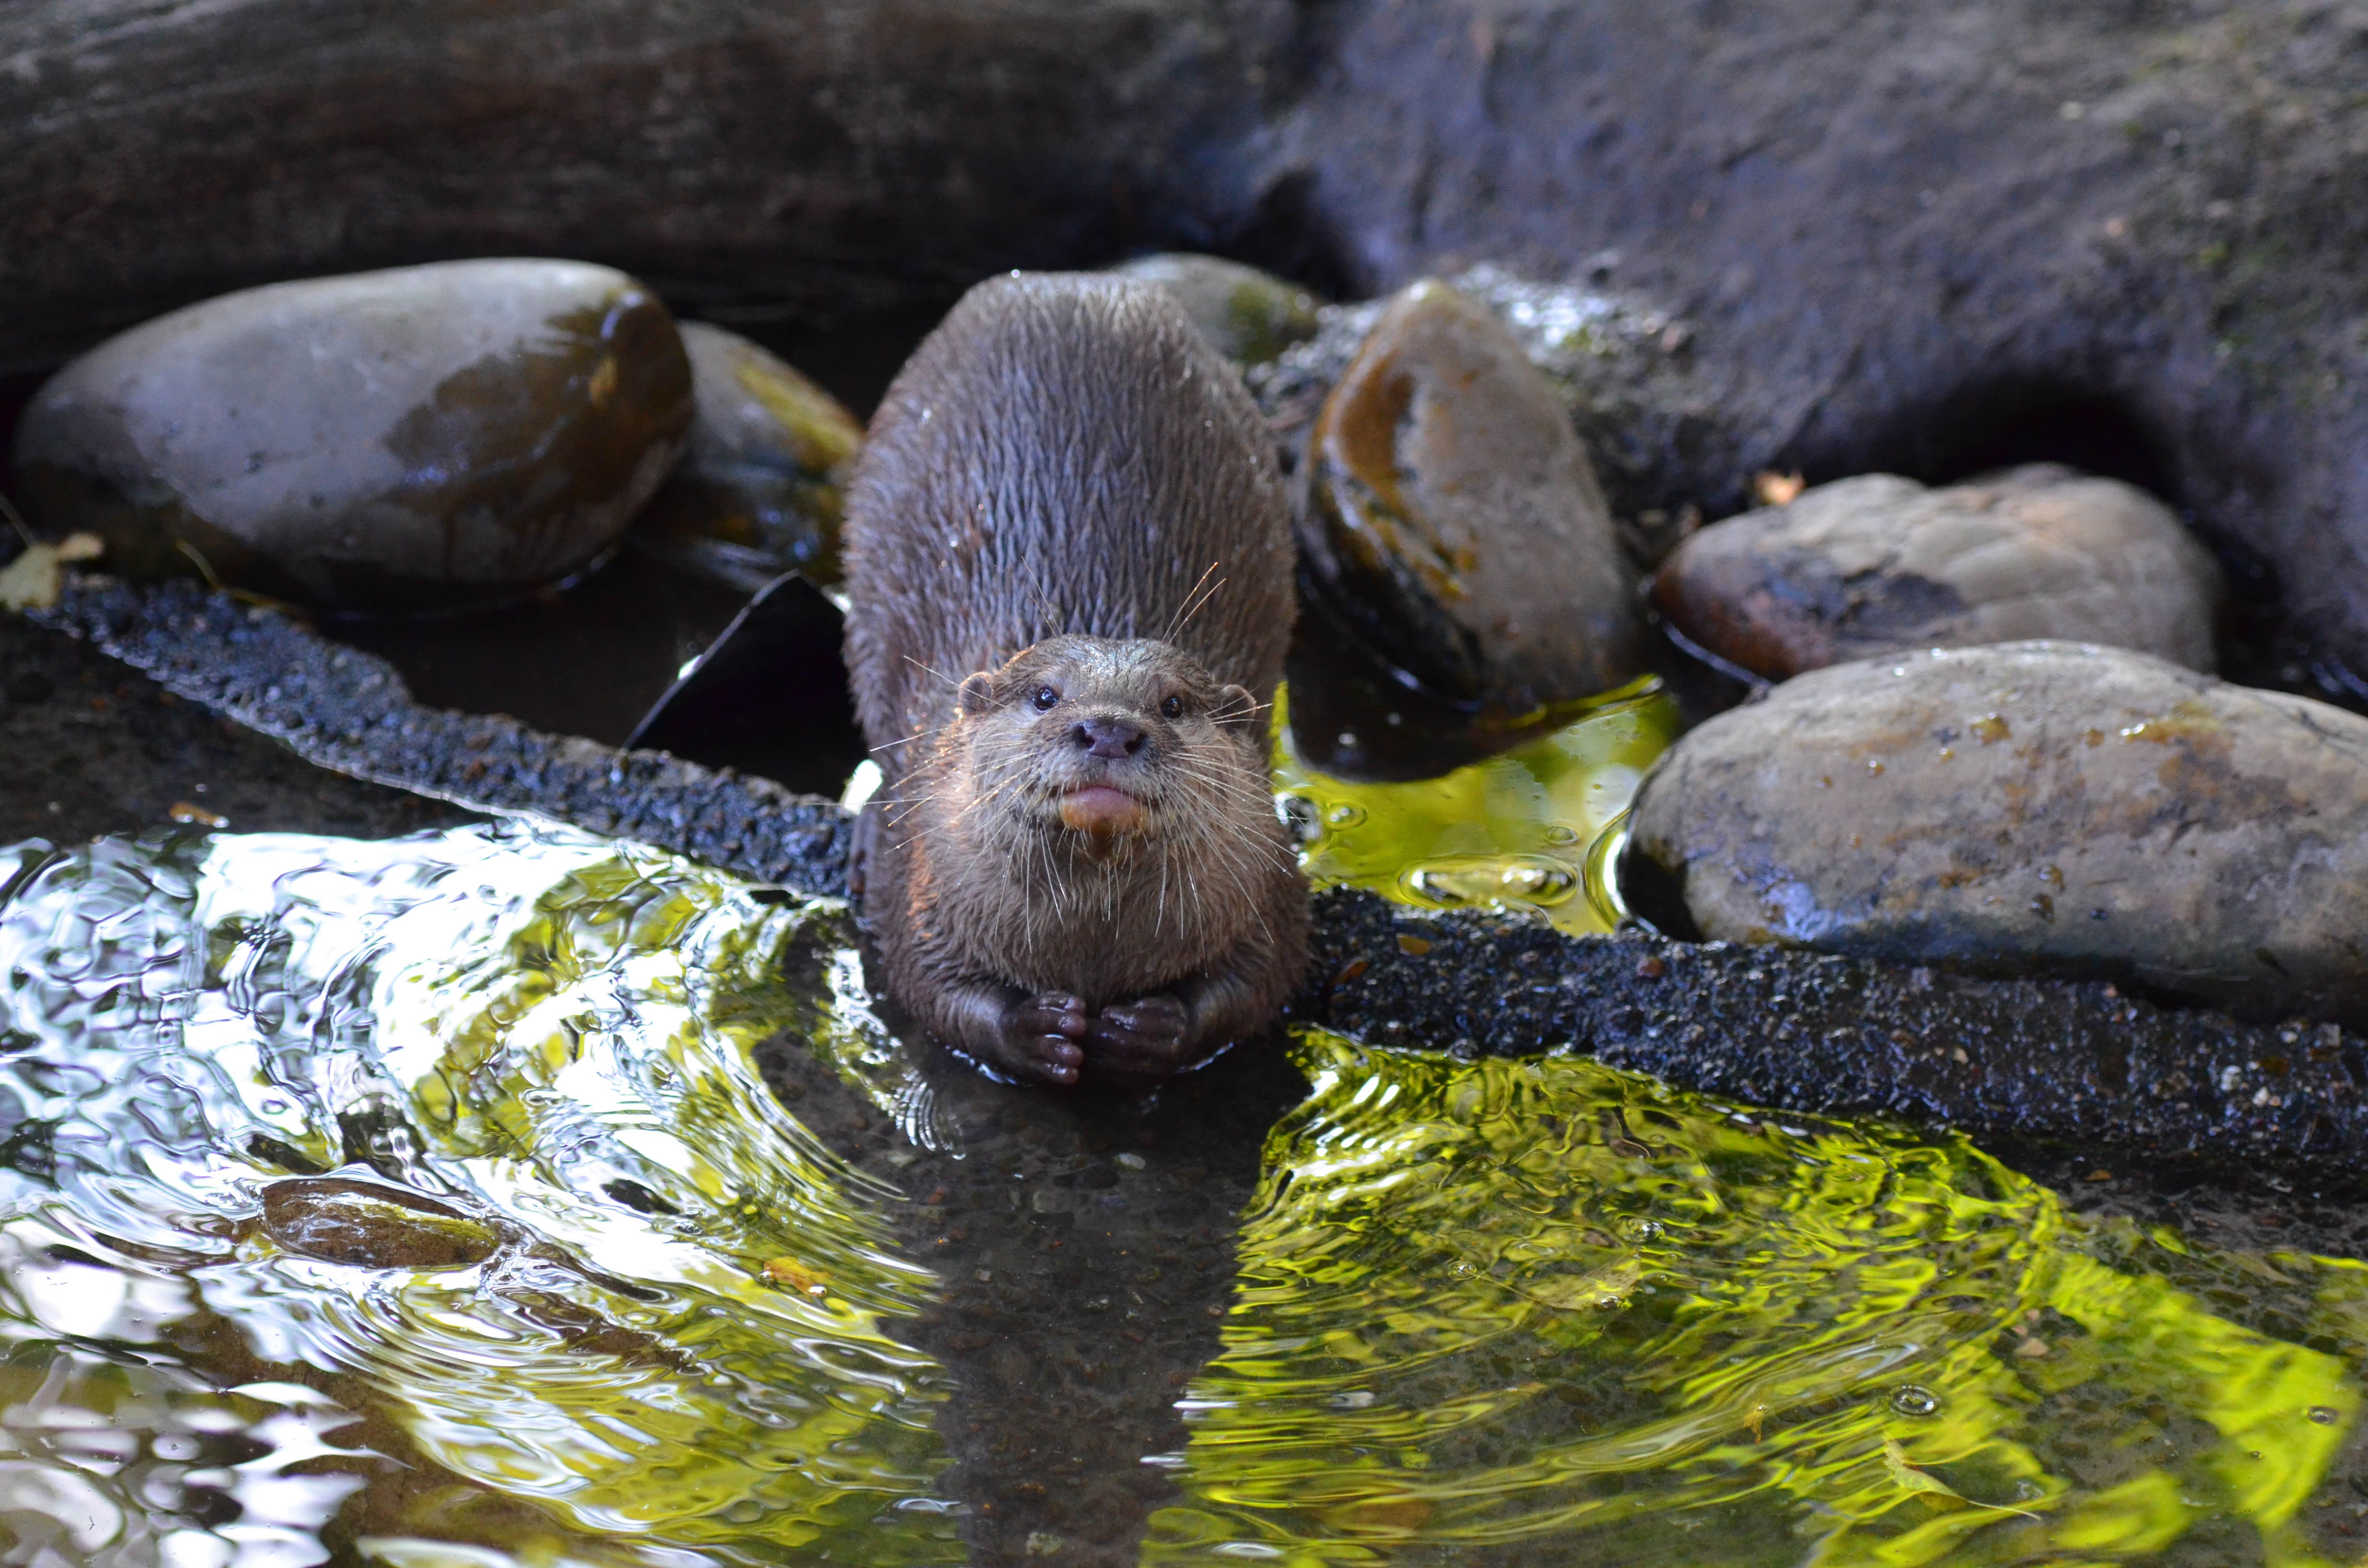
nature, sweet, wildlife, zoo, mammal, fauna, otter